Old City Road Stone Arch Bridge

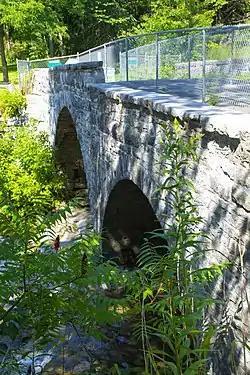

Old City Road Stone Arch Bridge is a historic stone arch bridge located near Welch Corners in Herkimer County, New York. It was constructed in 1898 and spans City Brook, a tributary of West Canada Creek. It is 64 feet long and has a double arch with spans of 28 feet and rise of 12 feet.